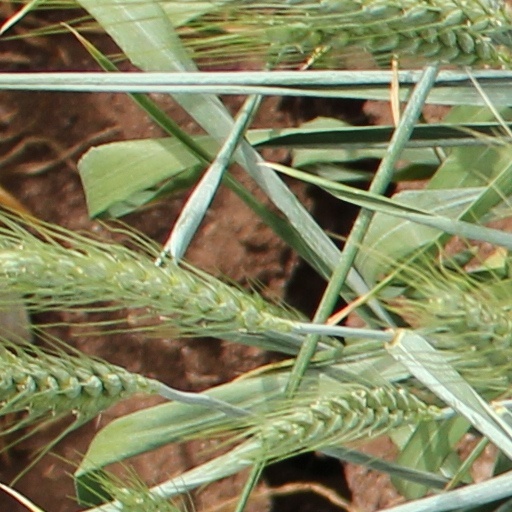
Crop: wheat